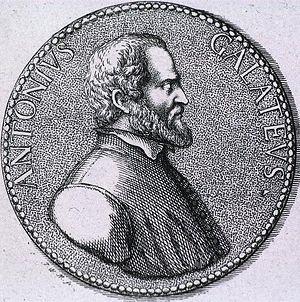
Médaillon représentant fr:Antonio de Ferrariis, dit le Galateo, médecin et humaniste italien connu aussi sous son nom latin d'Antonius Galateus
Antonio De Ferrariis, parfois écrit De Ferraris ou De Ferrari, dit le Galateo, né à Galatone vers 1445 et mort à Lecce le 12 novembre 1517, est un médecin et humaniste italien. Il a écrit, en latin, sous le nom d’Antonius Galateus de nombreuses œuvres de caractère historique, philosophique et moral, littéraire ou médical, souvent dédiées à de grands personnages de son temps.